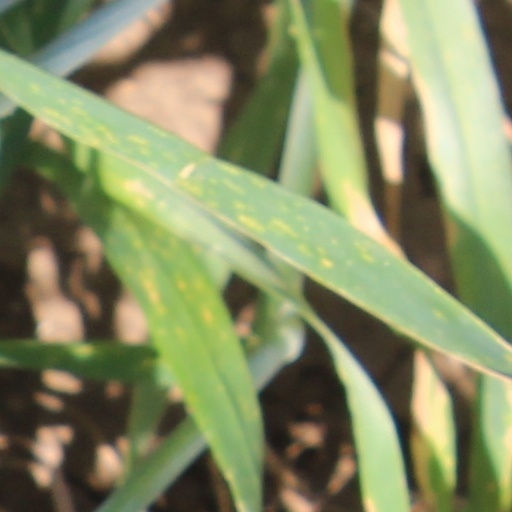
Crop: wheat